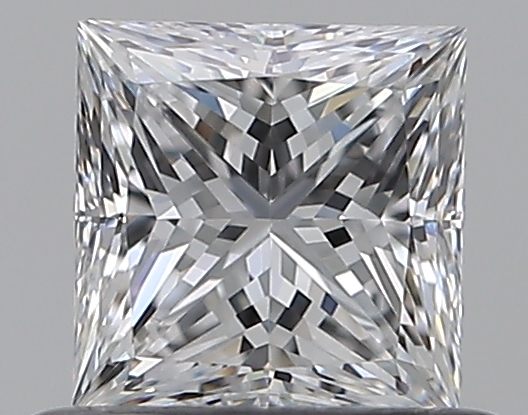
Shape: princess
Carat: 0.52
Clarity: VS1
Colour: D
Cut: EX
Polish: EX
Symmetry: VG
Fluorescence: N
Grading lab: GIA
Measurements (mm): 4.45 x 4.38 x 3.19